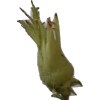
Label: peanut_shell_1x